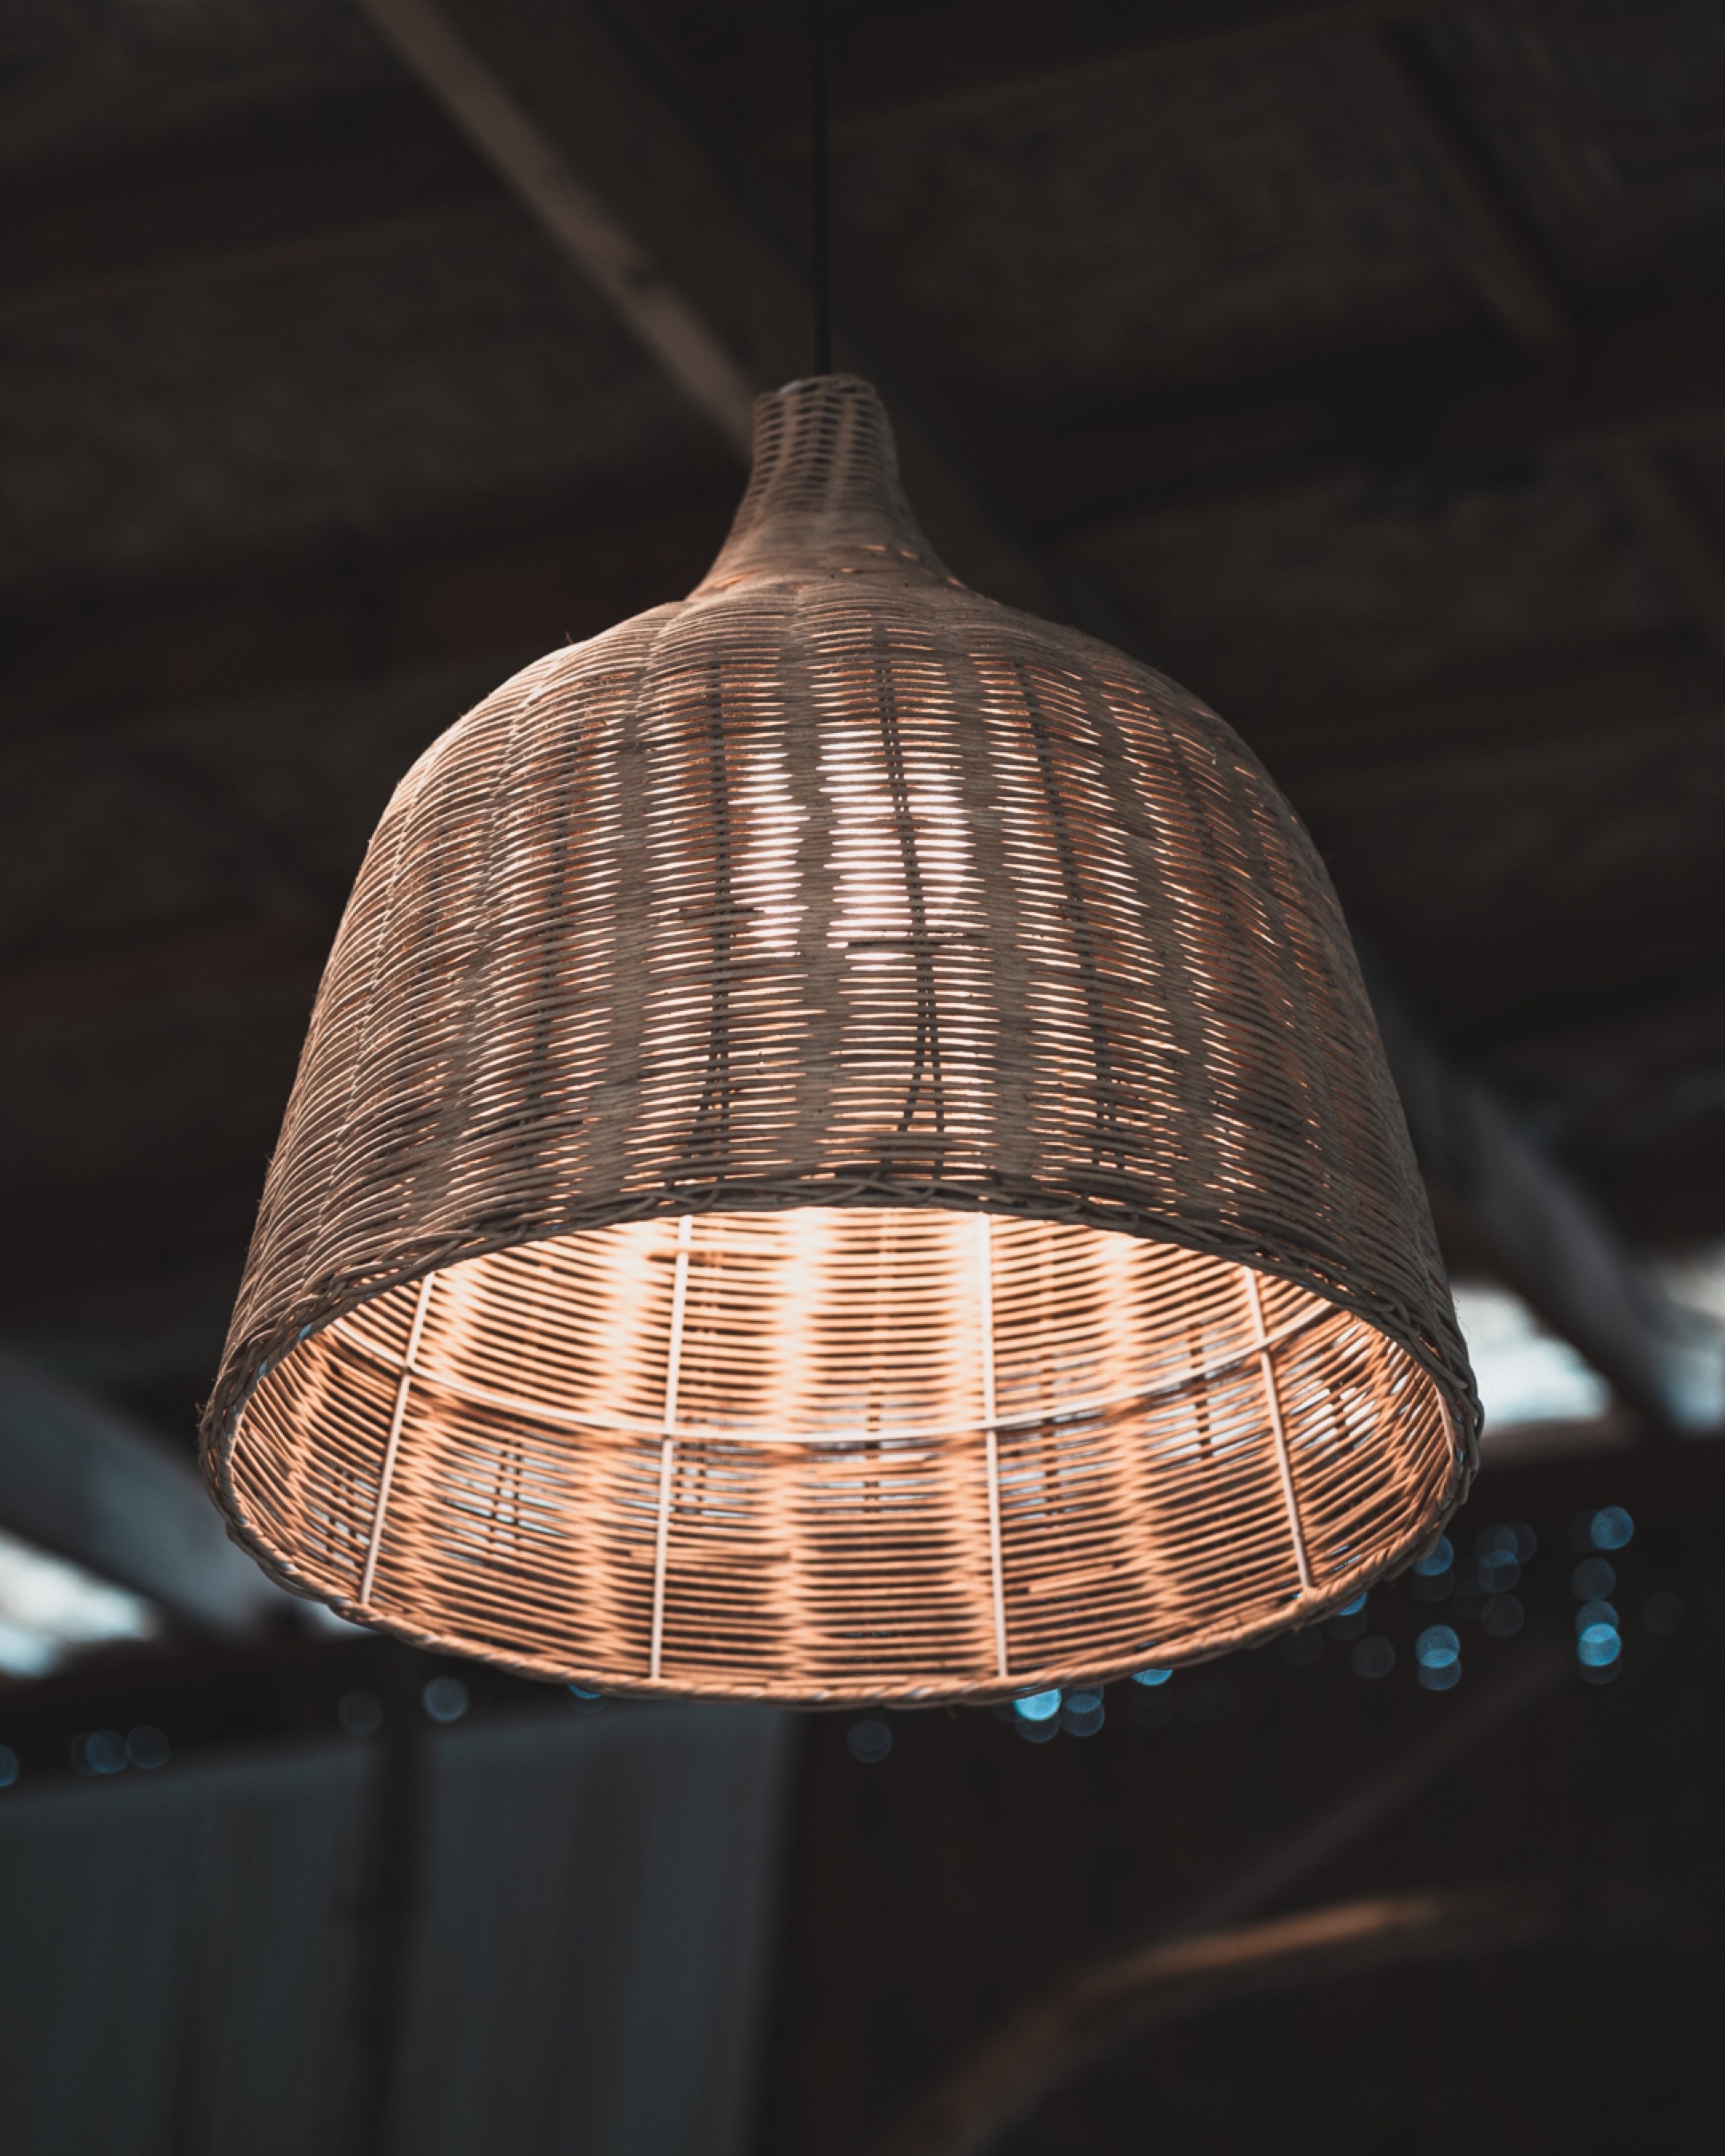
art, automotive lighting, lamp, gas, Tints and shades, wood, shade, facial hair, chandelier, ceiling fixture, metal, lampshade, darkness, ceiling, light fixture, automotive design, interior design, still life photography, light bulb, symmetry, lighting accessory, shadow, aluminium, pattern, steel, night, circle, home accessories